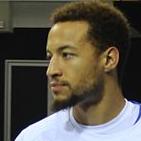
Age: 23